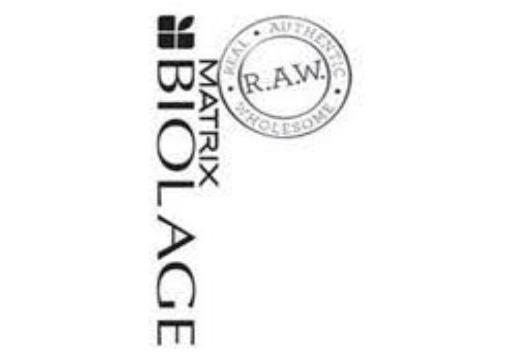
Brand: Biolage
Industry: Necessities